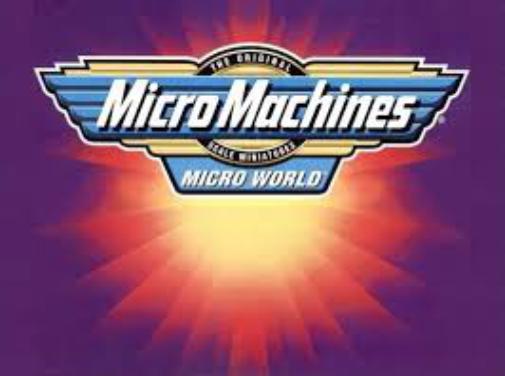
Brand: micro machines
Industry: Leisure